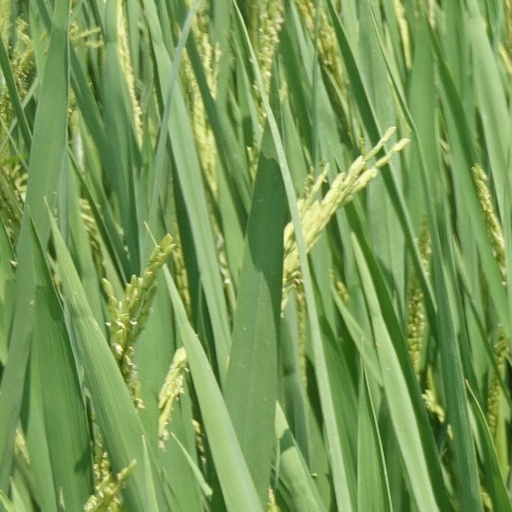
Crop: rice